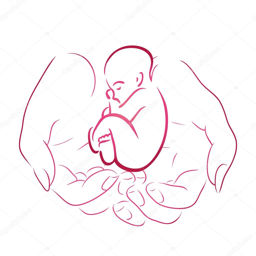
hands with a baby for your design -- stock vector #